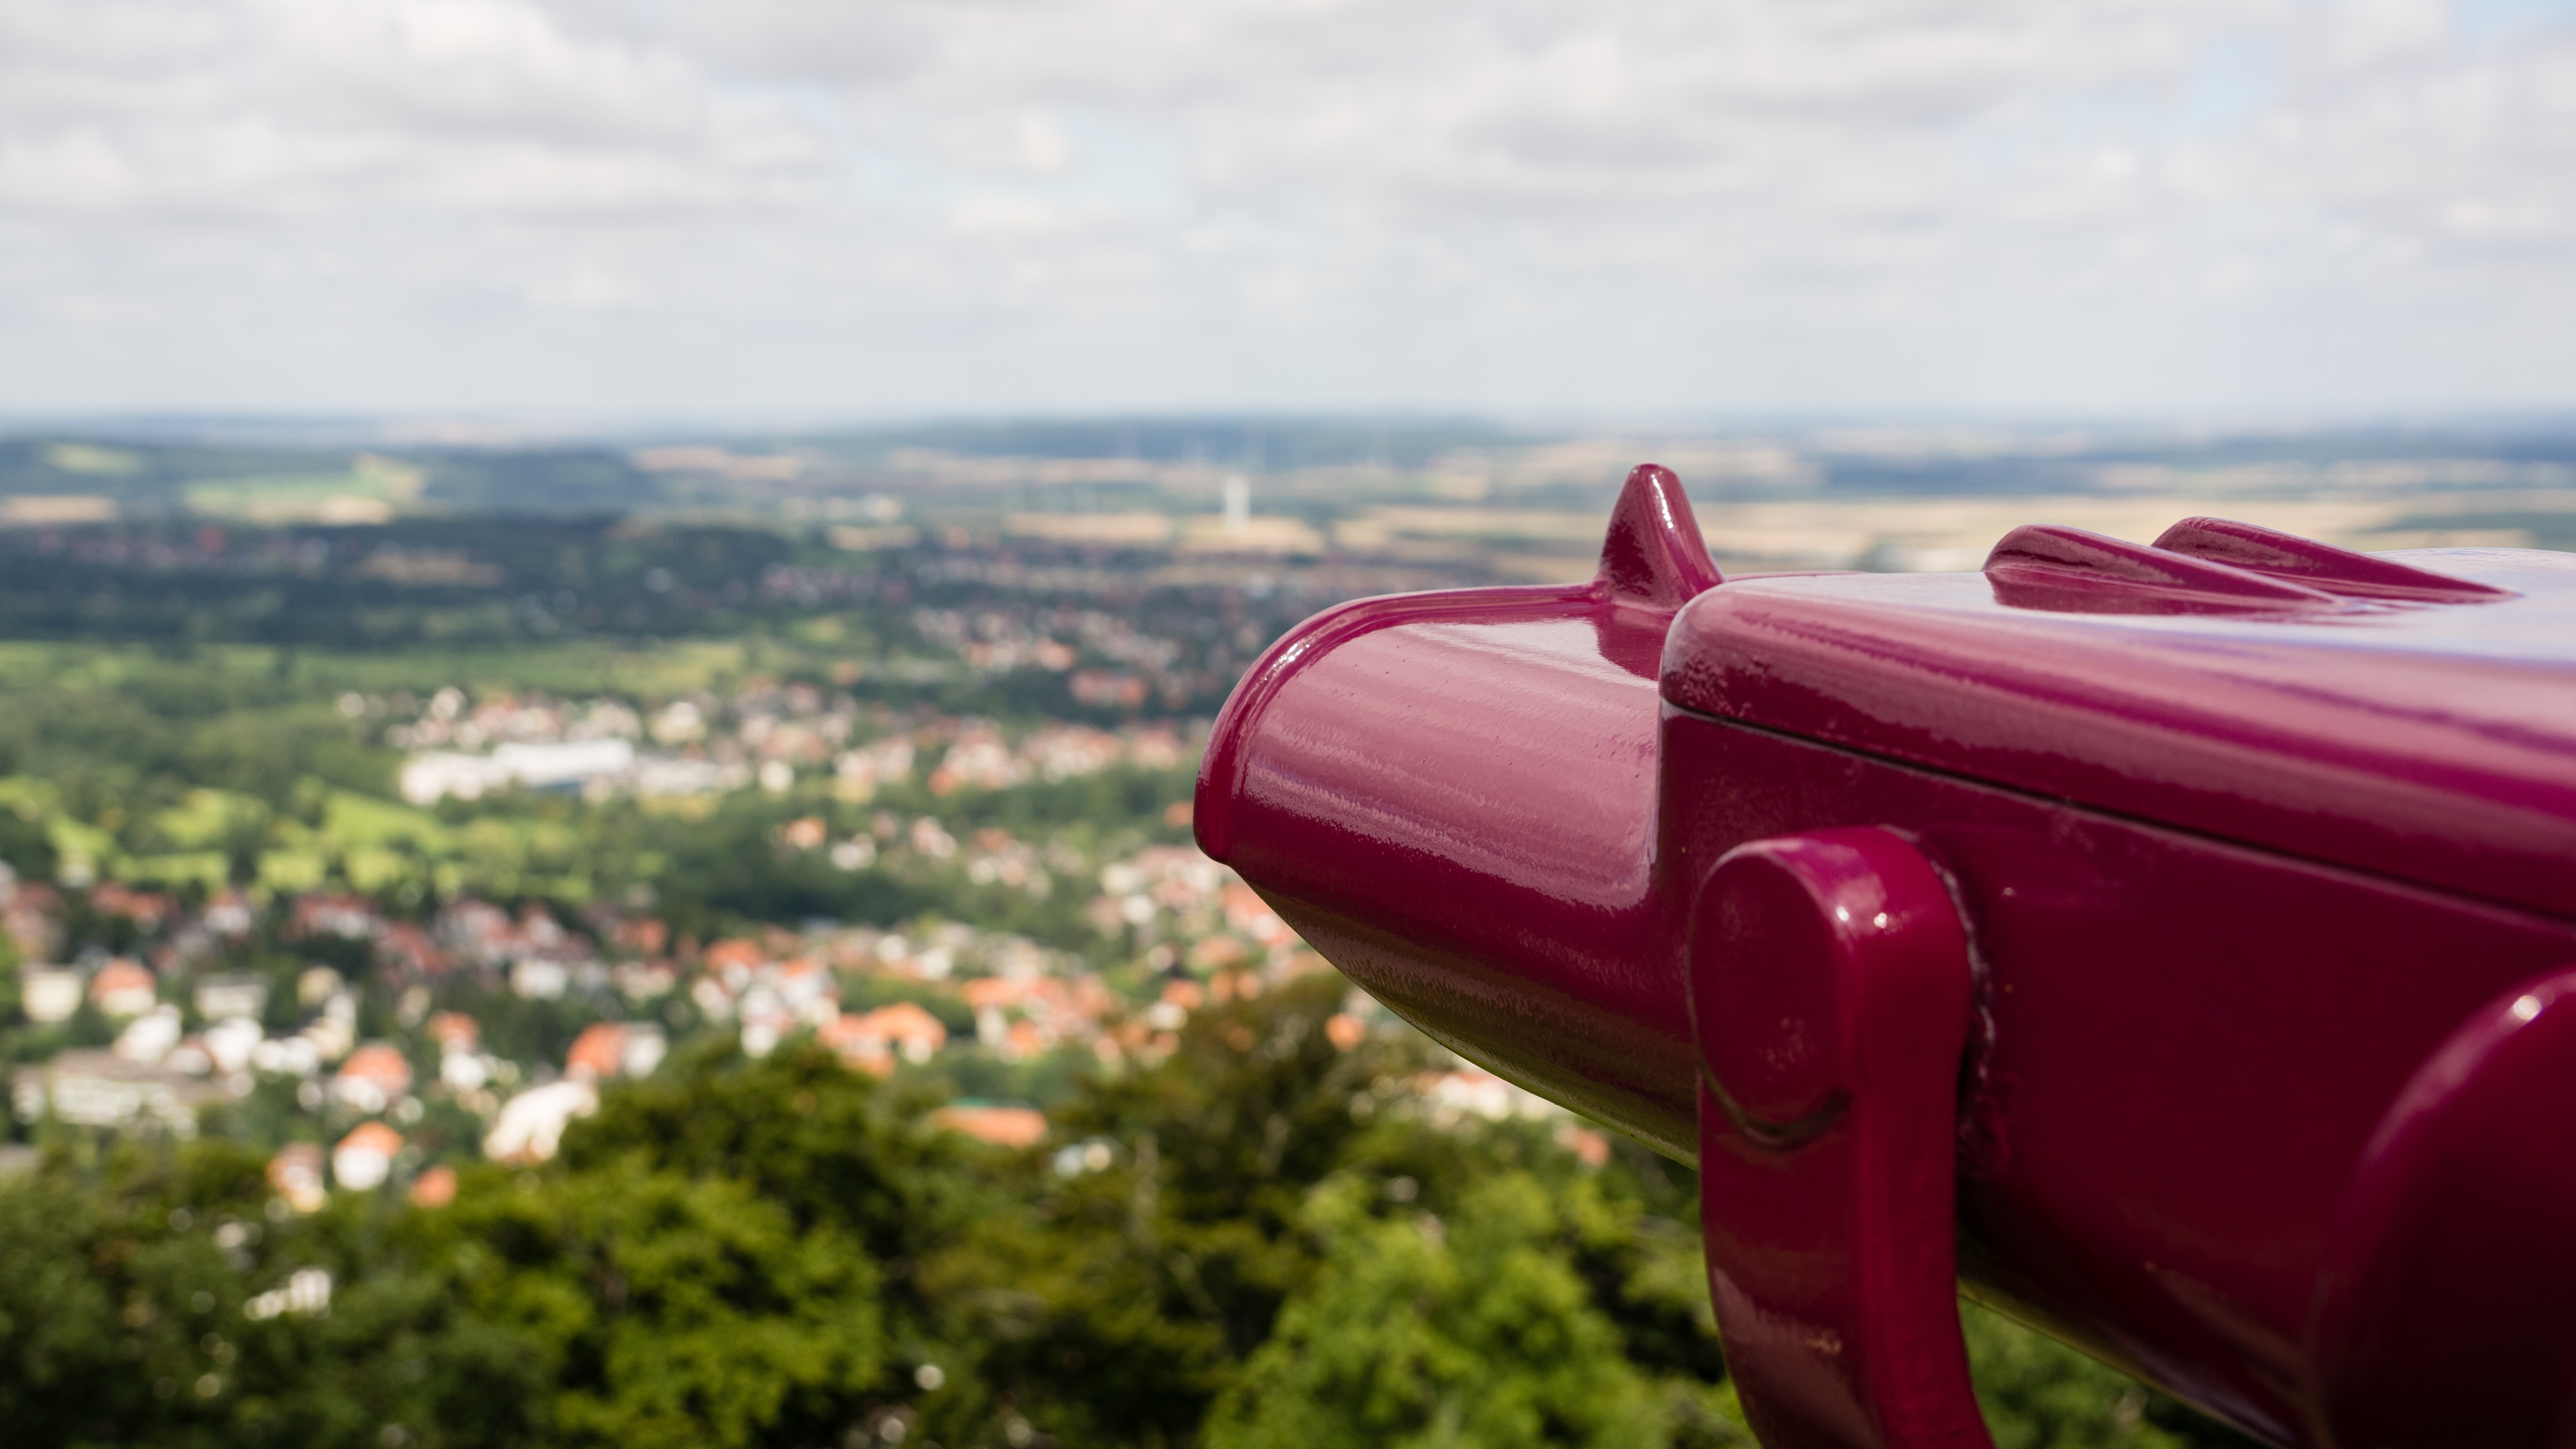
car, flower, driving, panorama, telescope, vehicle, tourism, binocular, observation, screenshot, atmosphere of earth